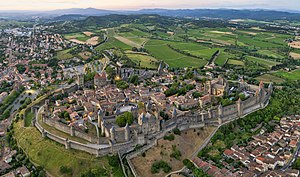
Cité de Carcassonne
Cité de Carcassonne set fra luften.
Cité de Carcassonne er en middelalder befæstet by i den franske by Carcassonne i Aude i regionen Occitanie. Den ligger på en høj bakketop på den højre bred af floden Aude i den sydøstlige del af storbyen. Den befæstede middelalderby stammer fra den gallisk-romerske periode og er berømt for sin dobbelte bymur, der er næsten 3 km lang med 52 tårne. Byen inkluderer er slot, Chateau Comtel, og en katedral ved navn Église Saint-Nazaire de Carcassonne.